Jedediah Smith

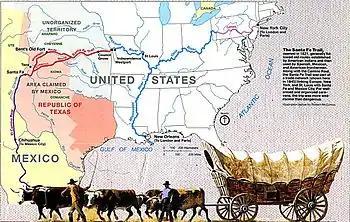
The Santa Fe Trail

After Smith's return to St. Louis in 1830, he and his partners wrote a letter on October 29 to Secretary of War Eaton, who at the time was involved in a notorious Washington cabinet scandal known as the Petticoat Affair and informed Eaton of the "military implications" of the British allegedly alienating the indigene population towards any American trappers in the Pacific Northwest. According to biographer Dale L. Morgan, Smith's letter was "a clear sighted statement of the national interest". The letter also included a description of Fort Vancouver and described how the British were in the process of making a new fort at the time of Smith's visit in 1829. Smith believed the British were attempting to establish a permanent settlement in the Oregon Country.